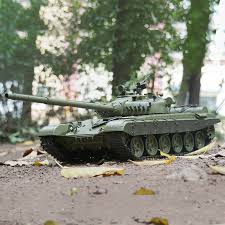
Label: T-72